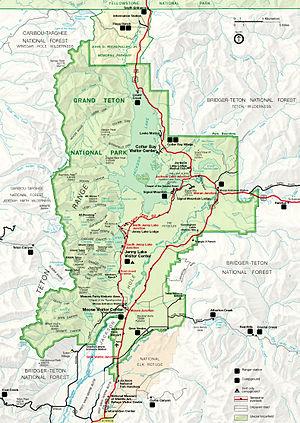
Le parc national de Grand Teton, ou Grand Teton National Park en anglais, est un parc national américain situé au nord-ouest de l'État du Wyoming, aux États-Unis.